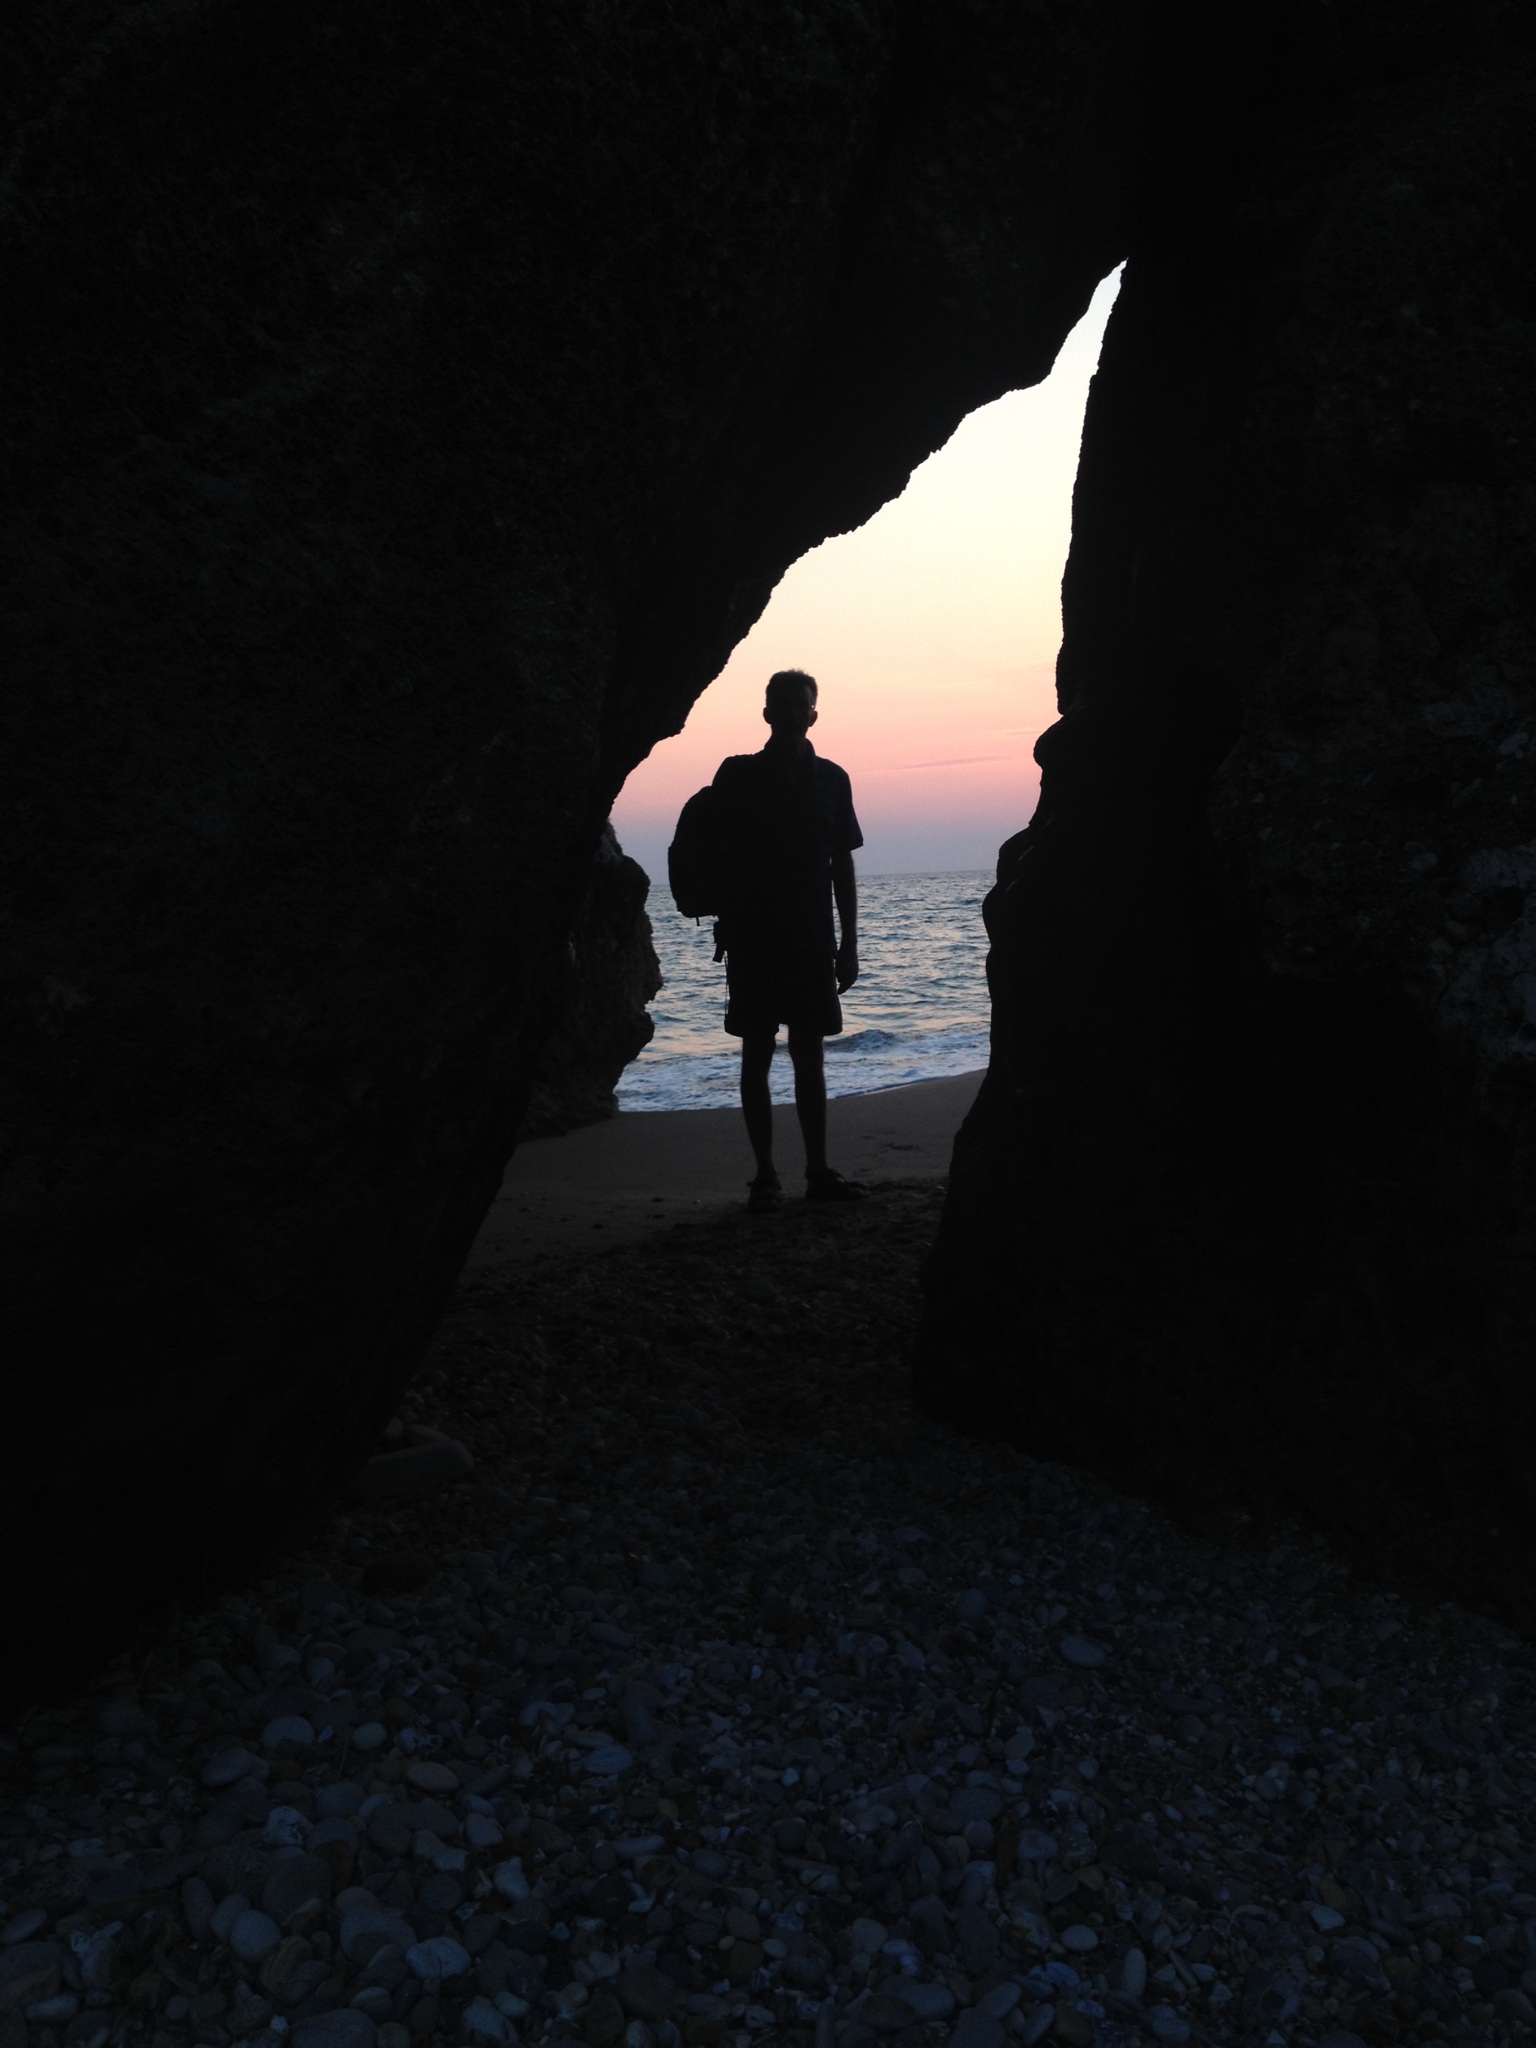
man, landscape, water, outdoor, rock, silhouette, person, light, sunset, sunlight, adventure, summer, travel, formation, cave, shadow, darkness, blue, temple, sunset sky, landform